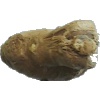
Label: Ginger Root 1